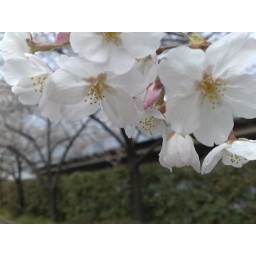
Already many flowers in Cherry trees